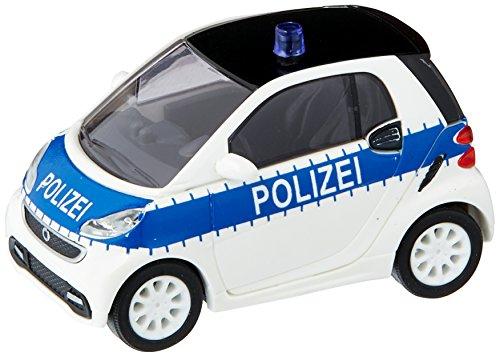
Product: Busch 46208 Smart for Two 2012 Police HO Scale Model Vehicle
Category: Toys & Games | Hobbies | Trains & Accessories | Accessories | Vehicles, Boats & Airplanes
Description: Great Condition.
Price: $18.10
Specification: ProductDimensions:3.5x0.8x1.1inches|ItemWeight:0.64ounces|ShippingWeight:0.64ounces(Viewshippingratesandpolicies)|DomesticShipping:ItemcanbeshippedwithinU.S.|InternationalShipping:ThisitemcanbeshippedtoselectcountriesoutsideoftheU.S.LearnMore|ASIN:B01J40OIWW|Itemmodelnumber:46208|Manufacturerrecommendedage:14yearsandup